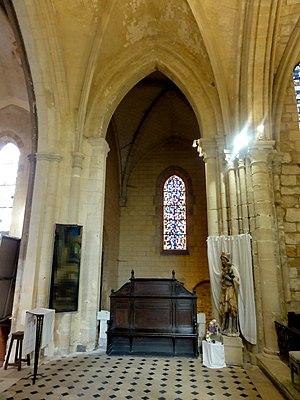
Intérieur de l'église - voir titre.
L'église Notre-Dame-de-la-Nativité est une église catholique paroissiale située à Us, dans le Val-d'Oise, en France. Elle répond à un plan cruciforme simple, avec une nef sans bas-côtés, et en même temps dissymétrique, car le croisillon nord comporte des arcatures romanes et une absidiole en cul-de-four du second quart du XIIᵉ siècle, tandis qu'une grande chapelle de style gothique rayonnant occupe l'emplacement de l'ancien croisillon sud. Ses voûtes et chapiteaux tiennent leur inspiration de la Sainte-Chapelle, mais les réseaux des fenêtres déploient des dessins qui renvoient à une période plus tardive. Les parties les plus intéressantes du vaisseau central, soit la croisée du transept, en même temps base du clocher, et le chœur composé d'une travée droite et d'une abside polygonale à sept pans, ont apparemment été édifiées en deux temps, avec une longue interruption du chantier : deux arcs-doubleaux non moulurés de la croisée du transept, le clocher et les élévations extérieures évoquent les premières années du gothique au troisième quart du XIIᵉ siècle, alors que les voûtes du chœur et ses colonnettes à chapiteaux ne paraissent pas beaucoup antérieurs au milieu du XIIIᵉ siècle.